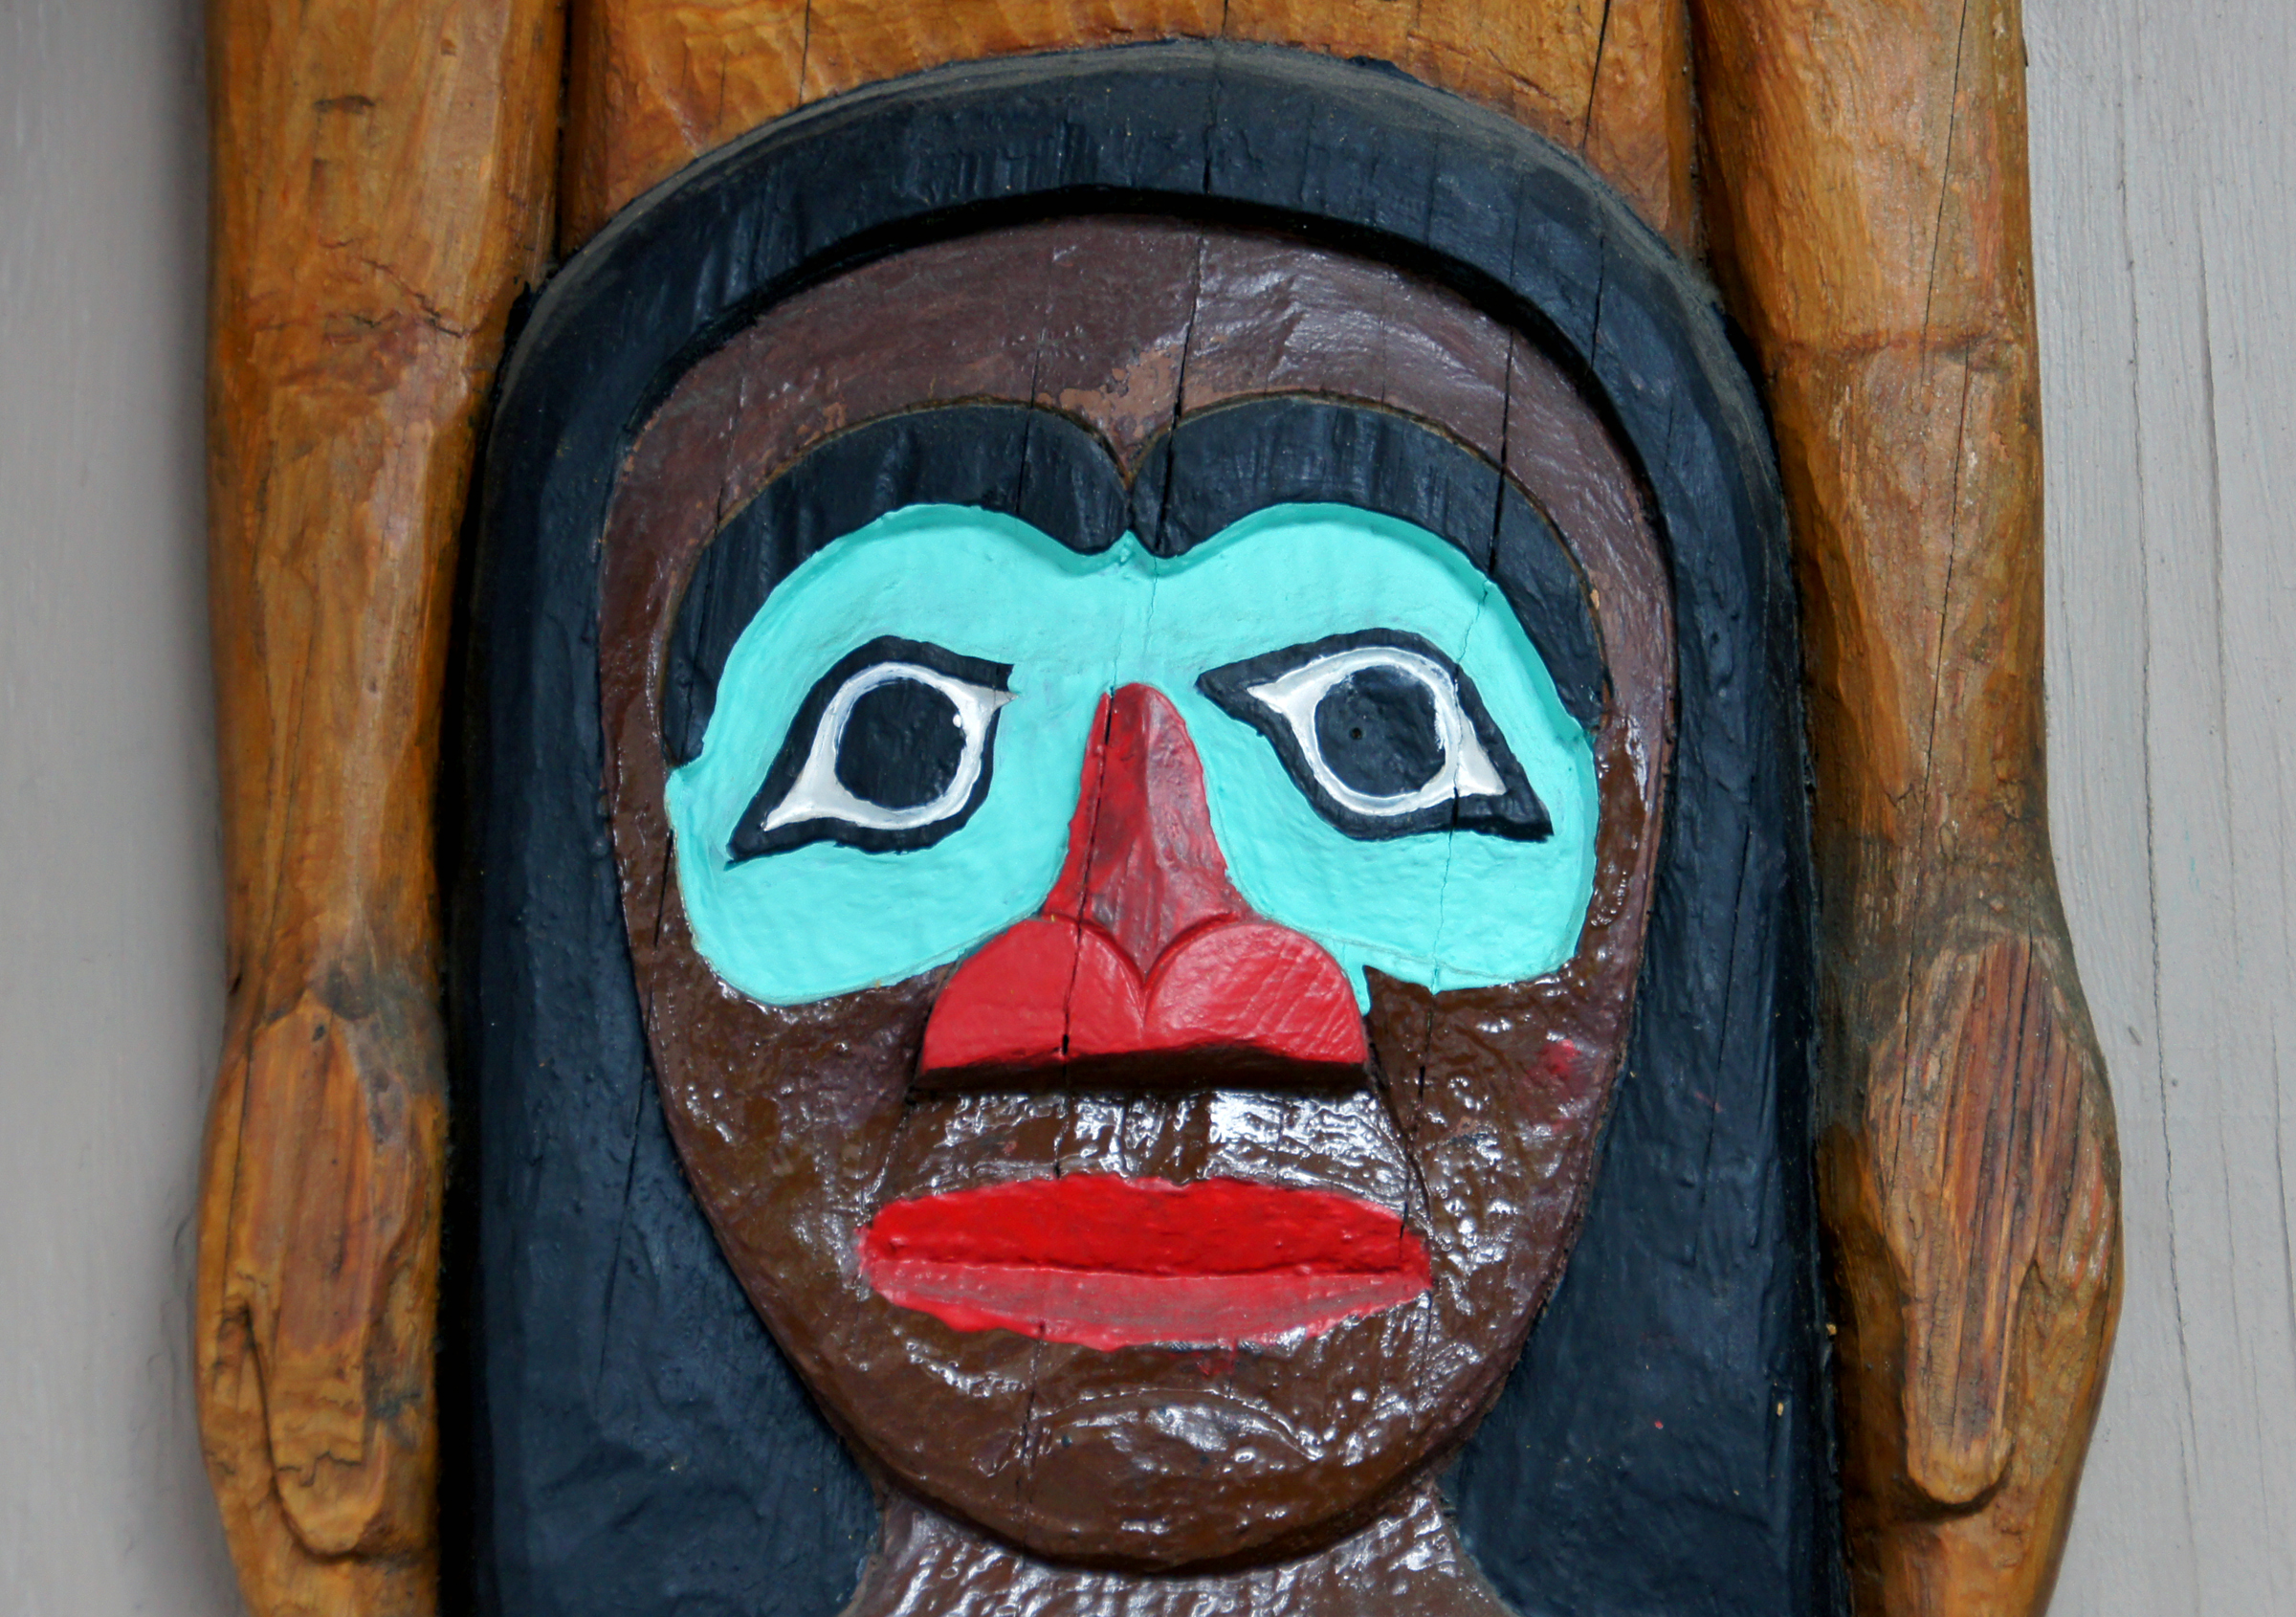
wood, red, color, blue, clothing, painting, sculpture, art, mask, publicdomain, canada, head, masks, carving, costume, alaska, northamaricanindians, totempoles, nativeart, woodcarving